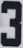
Number: 3